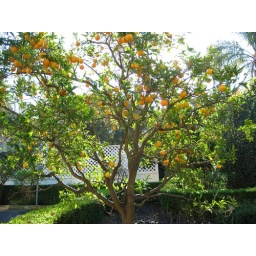
This orange tree smelled great and was beautifully lit in the morning sun.